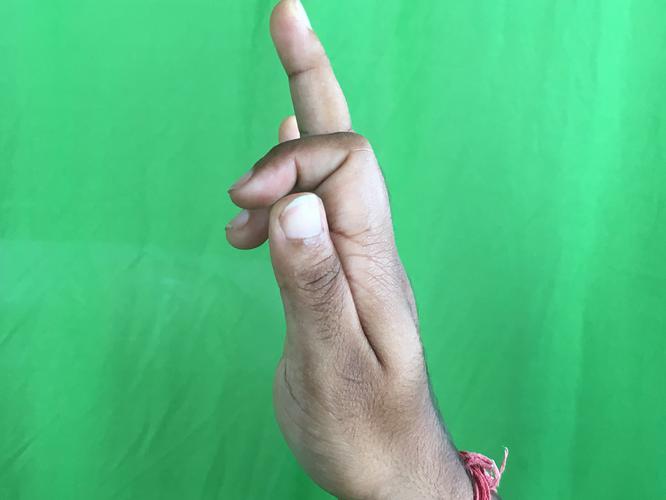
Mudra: Shukatundam
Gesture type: single_hand